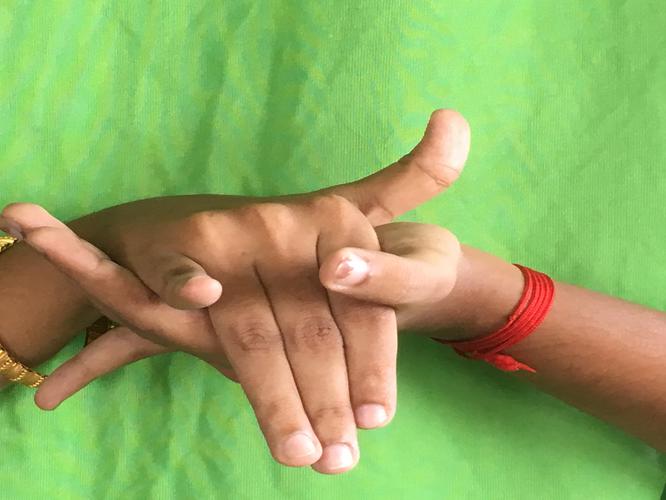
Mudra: Kurma
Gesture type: double_hand